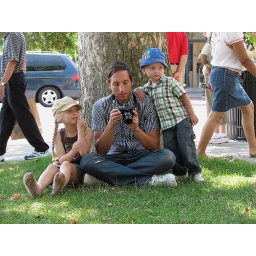
Resting under a tree in Niagara on the Lake (a cute little town we went to one day)